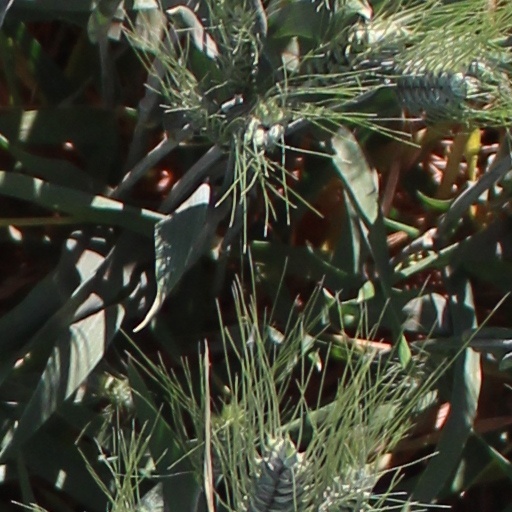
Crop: wheat